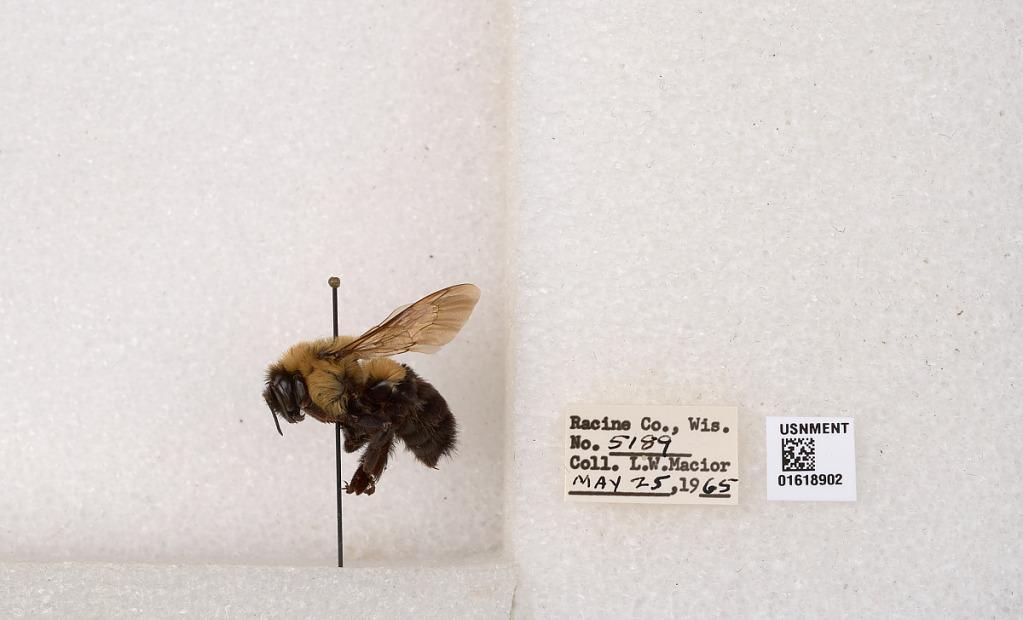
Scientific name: Bombus impatiens Cresson
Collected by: L. Macior
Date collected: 1965-5-25
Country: United States
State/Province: Wisconsin
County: Racine
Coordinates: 42.7299, -87.8123